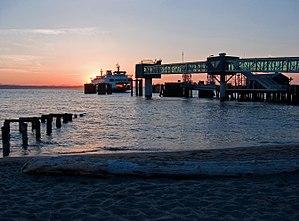
Edmonds est une ville américaine située dans le comté de Snohomish dans l'État de Washington et est une banlieue de Seattle, 18 kilomètres au nord de la ville. Selon le recensement de 2000, la population de la ville est de 39 515 habitants et elle était estimée en 2006 à 40 126 habitants.